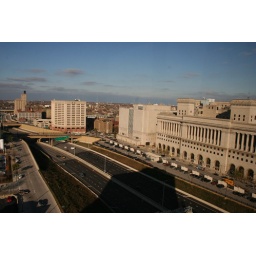
View from my friend Lenny's house on the 16th floor of the Catholic Knights building in Milwaukee, Wisconsin.